Korail Class 331000

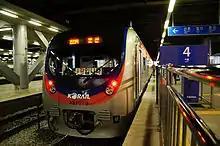
Class 331000 (second batch) train 331-19 at Seoul Station

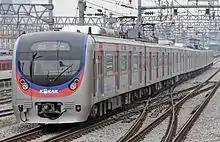
Class 331000 (second batch) train 331-27

The second batch of Class 331000 trains were introduced following the Gyeongui·Jungang Line's eastward extensions until Yongsan station, when the Gyeongui Line became the Gyeongui–Jungang Line.